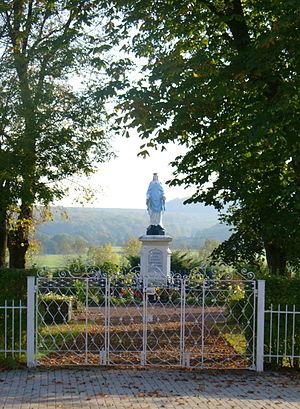
Vue de la statue de Notre-Dame d'Altviller (Moselle)
Altviller, est une commune française située dans le département de la Moselle et le bassin de vie de la Moselle-est en région Grand Est.